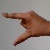
The image shows a hand gesture representing the letter 'Z' in Indian Sign Language.